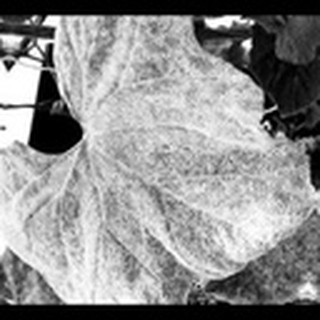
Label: cotton_powdery_mildew